The Game (2010 film)

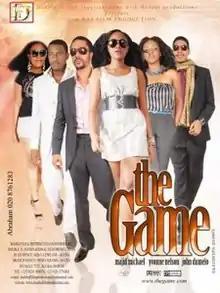
Release Poster

The Game is a 2010 Ghanaian-Nigerian thriller film directed by Frank Rajah Arase, starring;Majid Michel, Yvonne Okoro and Yvonne Nelson.